Stab-in-the-back myth

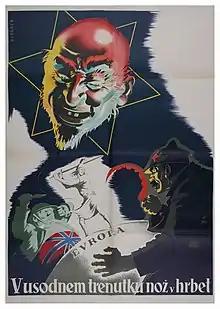
1944 poster from German-ruled Slovenia: the legend reads ""A knife in the back at the fatal moment!"". It depicts British Prime Minister Winston Churchill stabbing Europa in the back while Europa fights the Red Army; a stereotyped Jew watches on with glee.

In 1919, "Deutschvölkischer Schutz und Trutzbund" (German Nationalist Protection and Defiance Federation) leader Alfred Roth, writing under the pseudonym "Otto Arnim", published the book "The Jew in the Army" which he said was based on evidence gathered during his participation on the "Judenzählung", a military census which had in fact shown that German Jews had served in the front lines proportionately to their numbers. Roth's work claimed that most Jews involved in the war were only taking part as profiteers and spies, while he also blamed Jewish officers for fostering a defeatist mentality which impacted negatively on their soldiers. As such, the book offered one of the earliest published versions of the stab-in-the-back legend.